Western Persia campaign of 1730

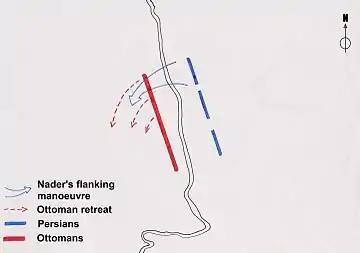
a military diagram of the battle of Malayer valley

The Ottoman force of ~30.000 men arrayed in front of the 25.000 men strong Persian army, which was of a different nature altogether from all the previous foes the Persian army had faced up to this point. The Afghan and tribal opponents of Nader had been almost completely devoid of any infantry or artillery units (excluding Murche-Khort), comprised almost exclusively of excellent mounted warriors instead.